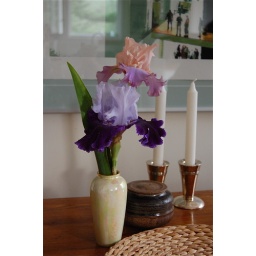
a pair of irises picked in our garden last evening, on our kitchen table this morning